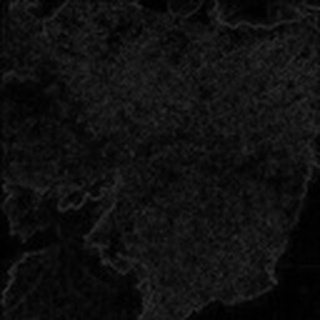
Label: cotton_powdery_mildew